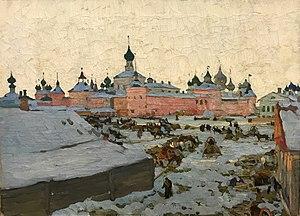
Konstantine Fiodorovitch Iouon ou Juon, né le 12 octobre 1875 à Moscou et mort le 11 avril 1958 à Moscou, est un peintre et théoricien de l'art russe et soviétique. C'est le frère du compositeur Paul Youon.
L'Union des peintres russes pouvant également signifier Union des artistes russes, est une société regroupant des professionnels de la peinture et de l'art basée à Moscou et qui y fut fondée en février 1903. Ceci à l'initiative notamment de Constantin Youon, Arkadi Rylov, Igor Grabar, Abram Arkhipov, Apollinaire Vasnetsov, Sergueï Vinogradov, Stanislav Joukovski, Mikhaïl Nesterov, Ilya Ostroukhov, Nicolas Roerich.